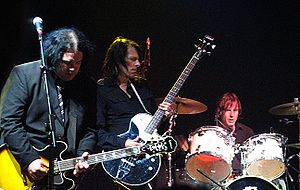
Big Star
Big Star var et amerikansk rock-band dannet i Memphis, Tennessee i 1971 af Alex Chilton, Chris Bell, Jody Stephens og Andy Hummel. Gruppen blev opløst i 1974 og reorganiseret med et nyt line-up næsten 20 år senere.